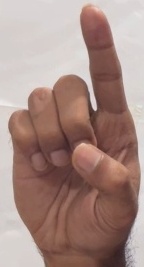
ASL sign: D